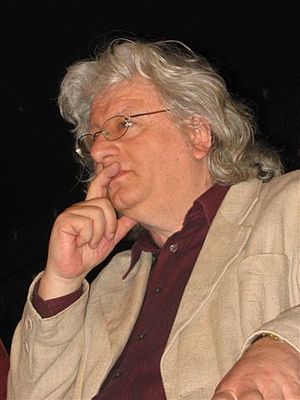
Péter Esterházy
Péter Esterházy var en prisbelønnet ungarsk forfatter, der bl.a. er kendt for værket Harmonia cælestis, som skildrer brudstykker af den indflydelsesrige Esterházy-slægts storhed og fald igennem århundreder.